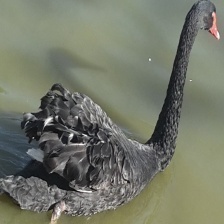
Species: BLACK SWAN
Scientific name: CYGNUS ATRATUS
ImageNet parent category: black_swan